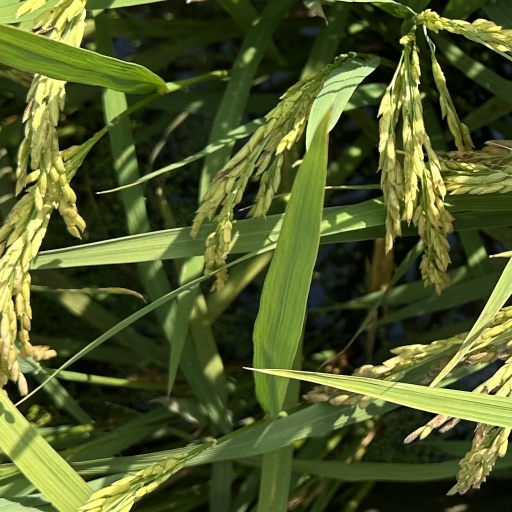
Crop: rice